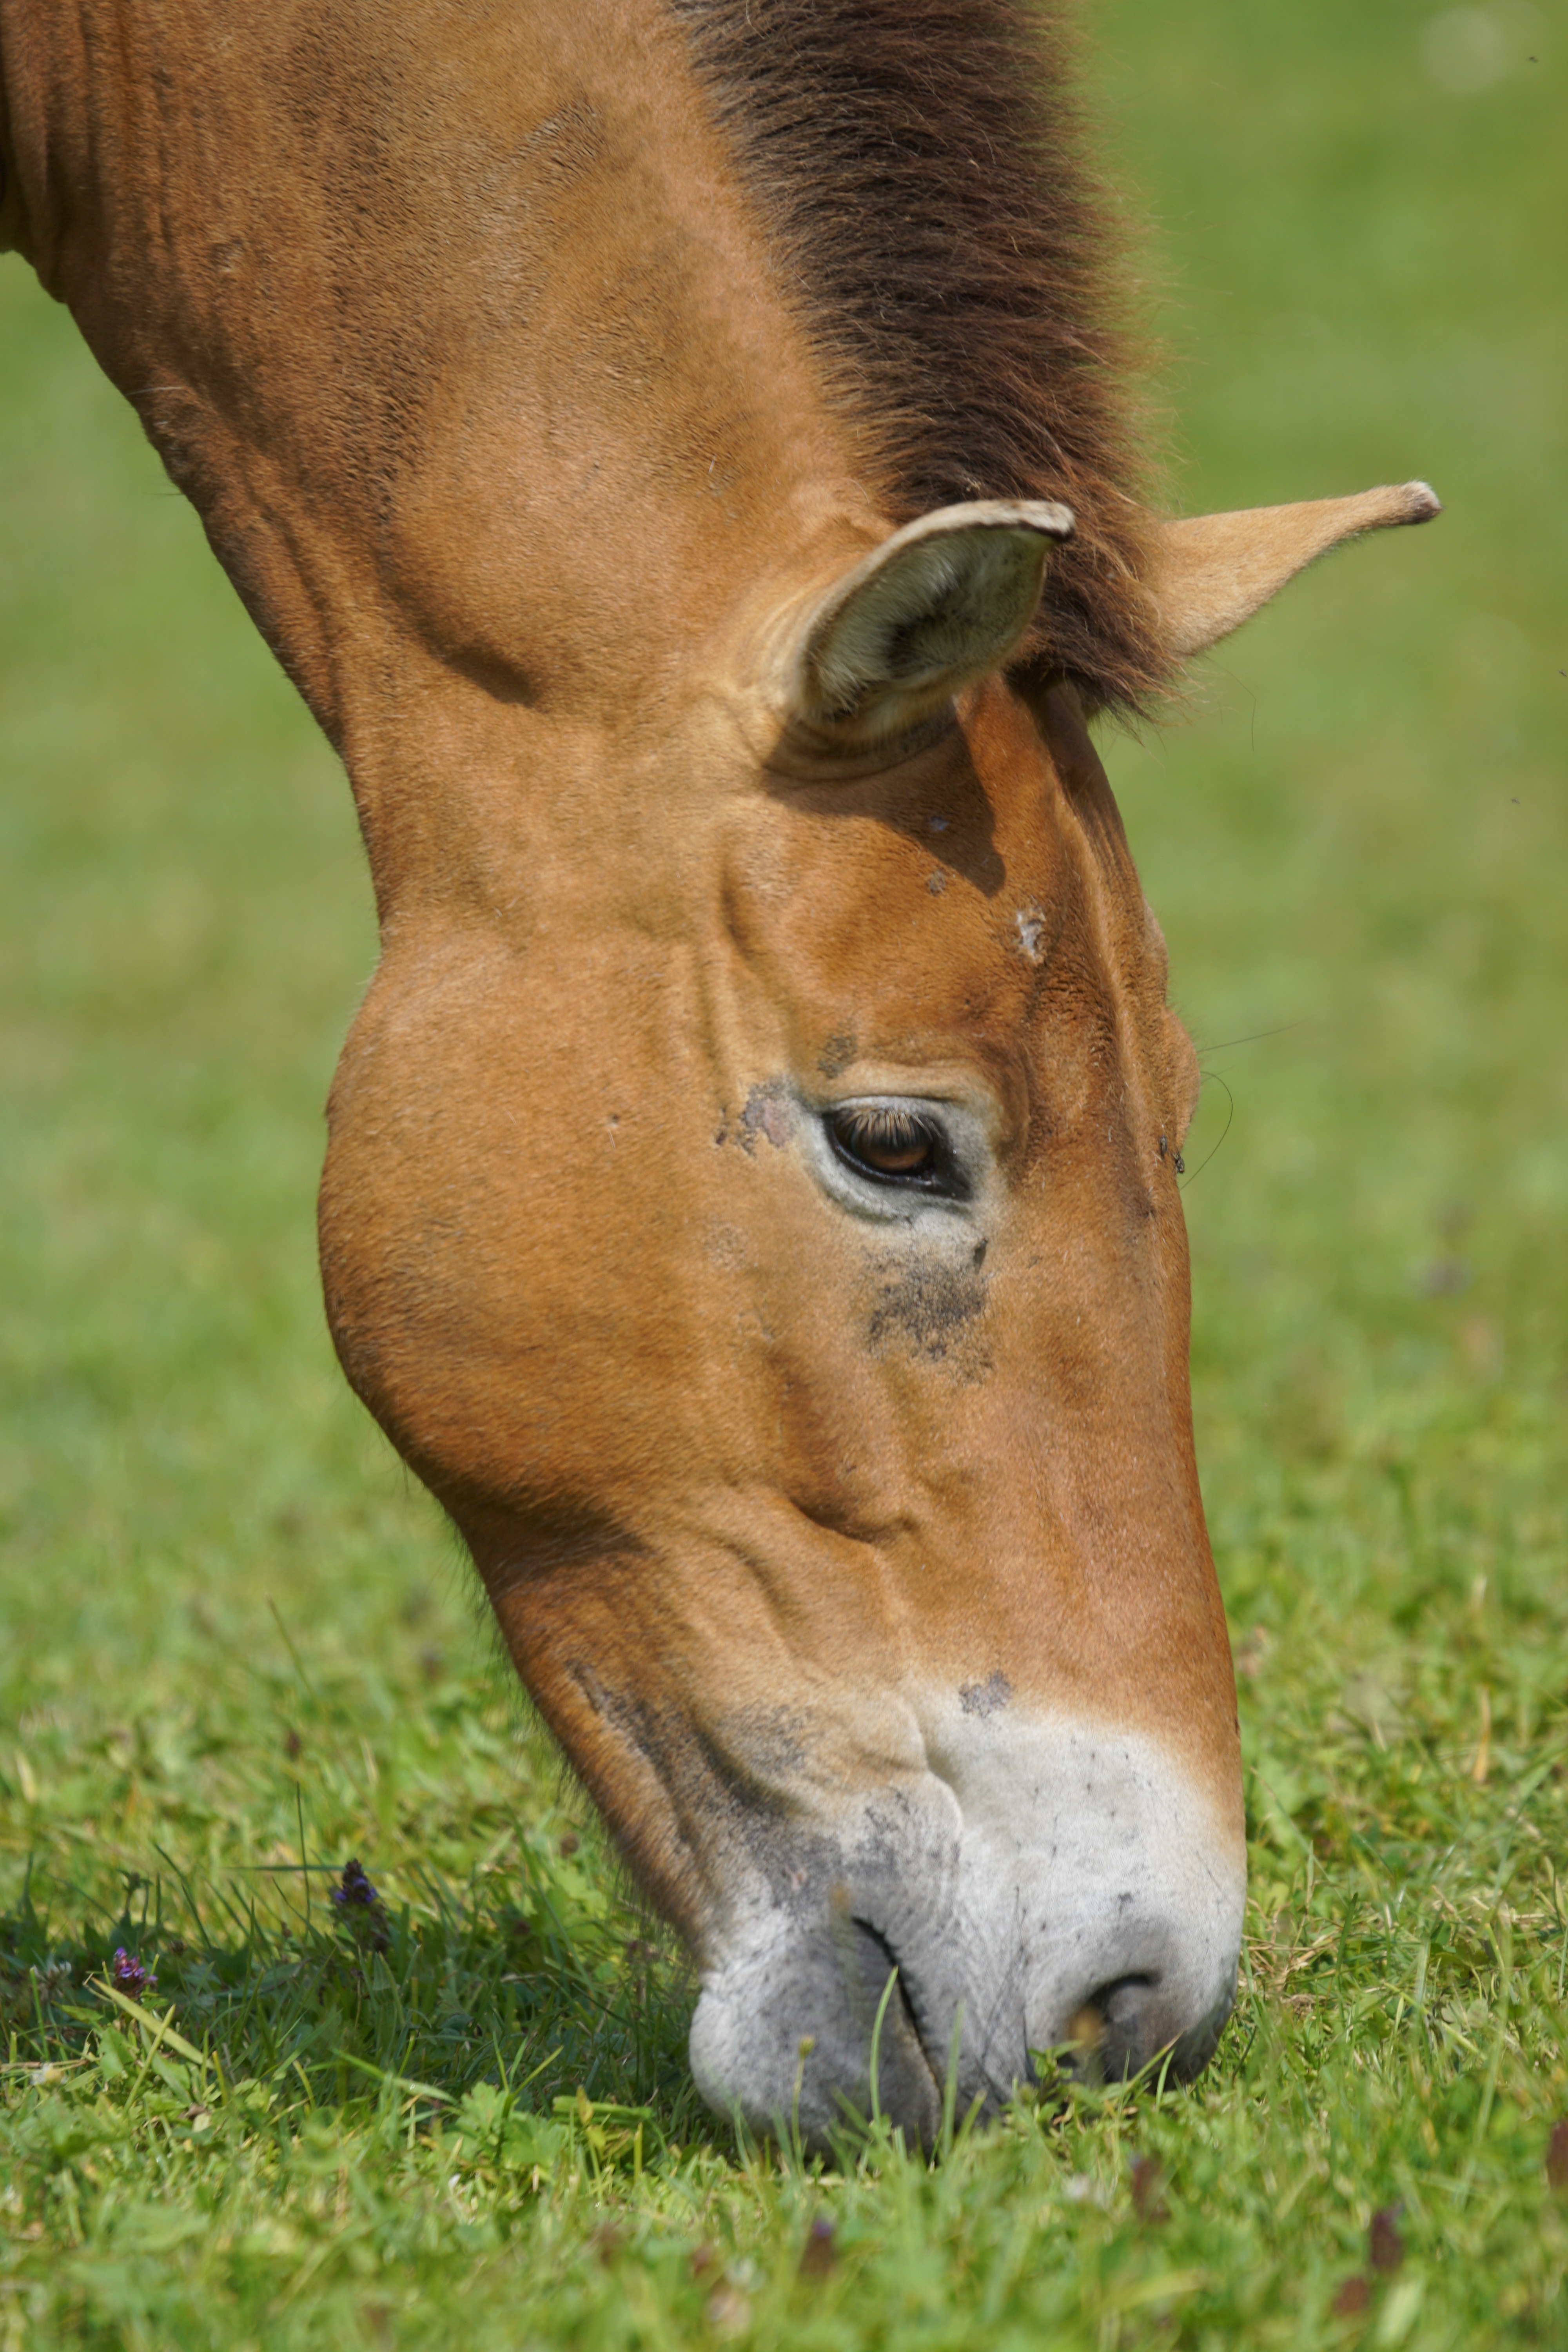
grass, field, meadow, prairie, pasture, grazing, horse, mammal, stallion, mane, eat, fauna, graze, wild horse, grassland, vertebrate, mare, foal, colt, przewalski, equus ferus przewalskii, horse like mammal, mustang horse